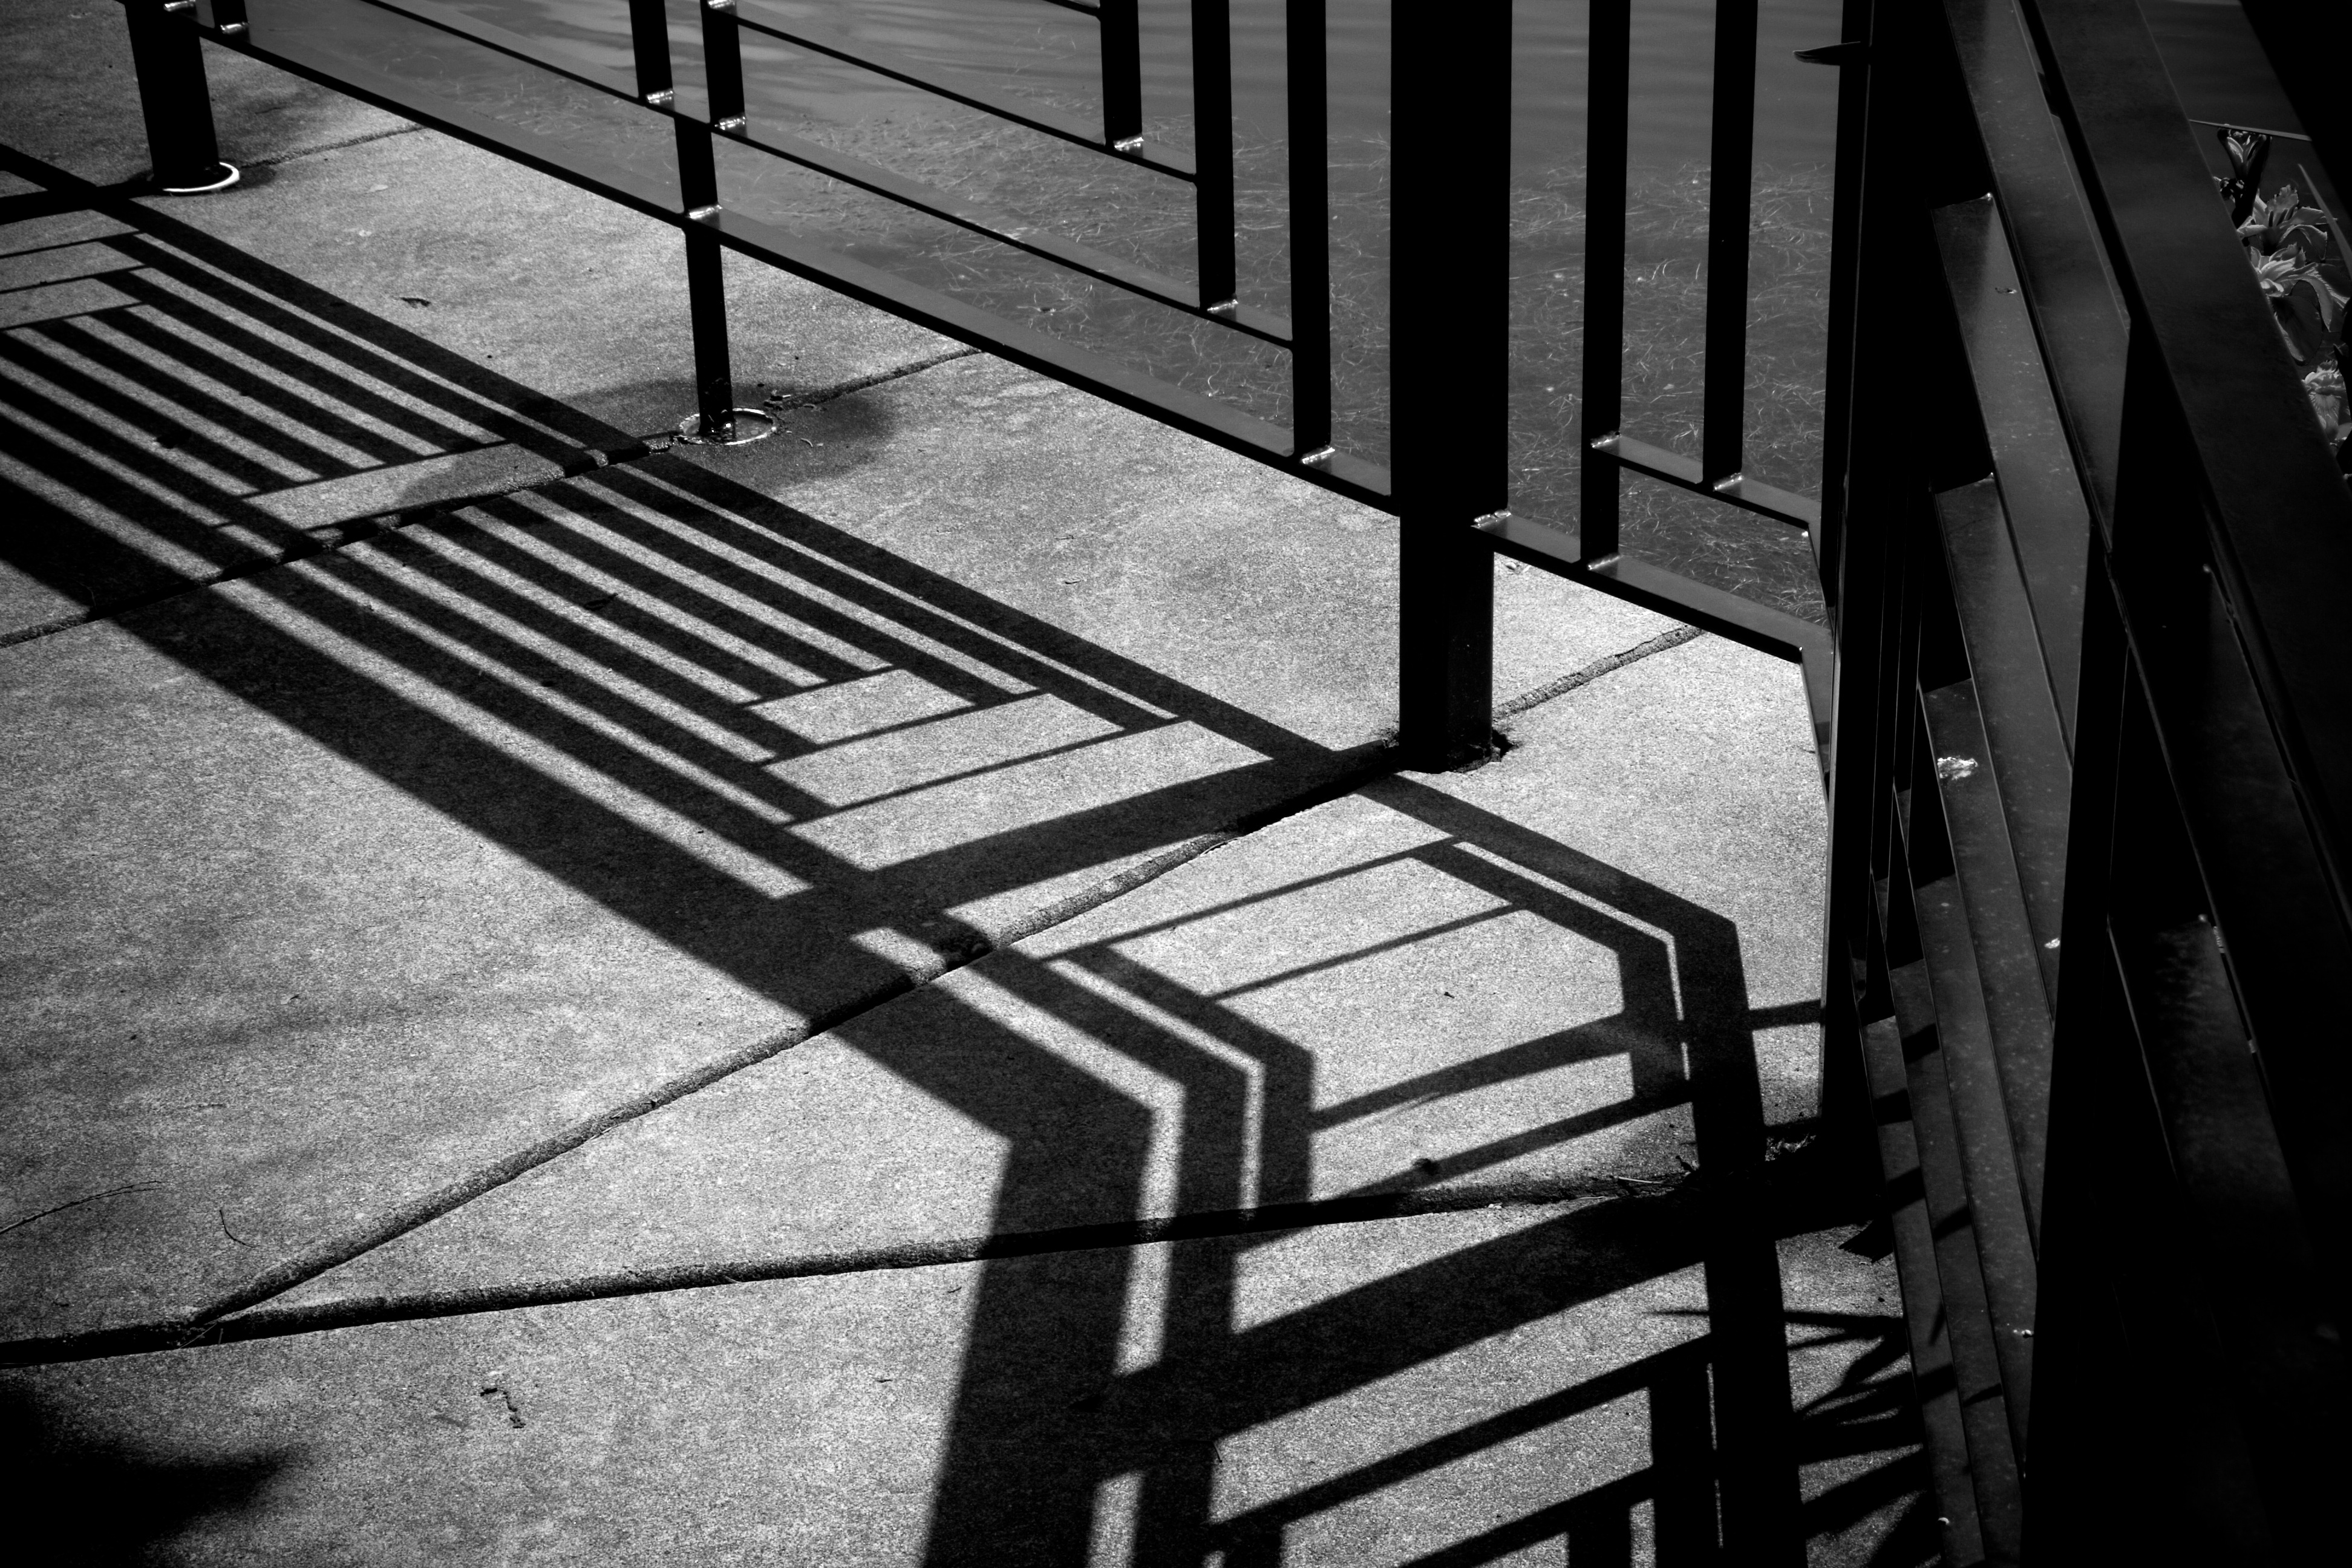
light, black and white, white, photography, line, color, shadow, darkness, black, monochrome, stairs, symmetry, shape, monochrome photography